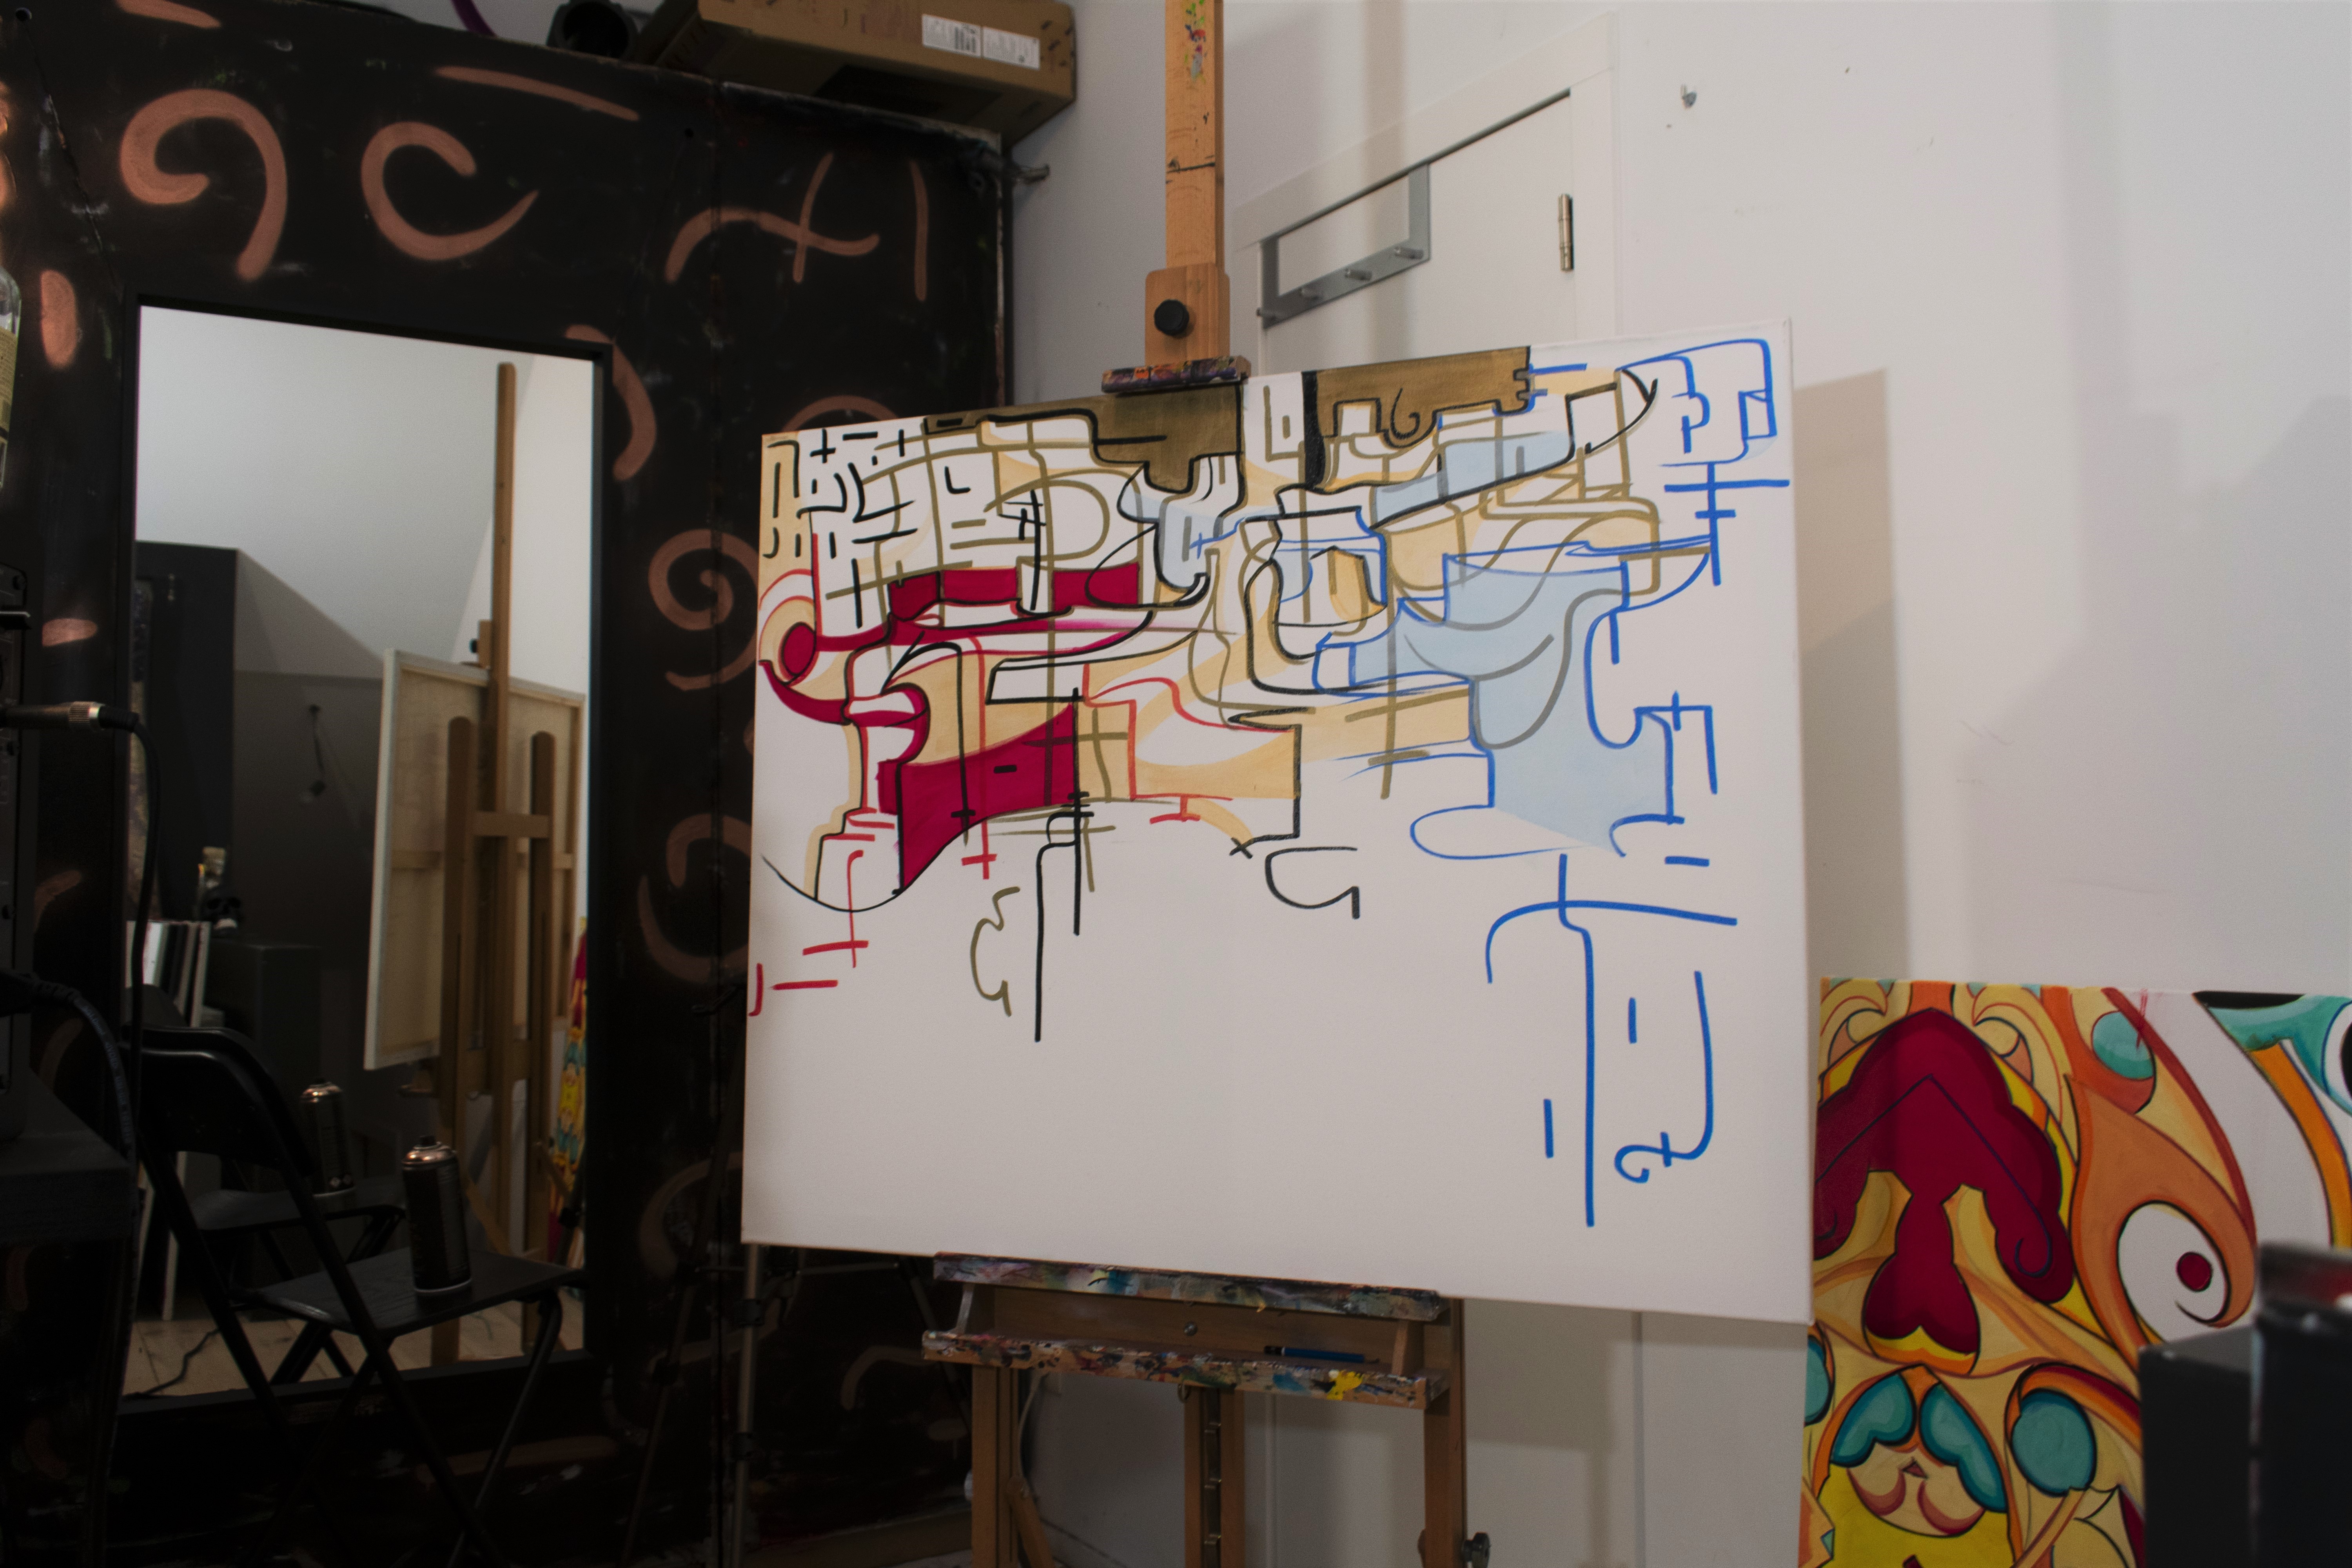
Brecht, Corbeel, illustration, art, work, photography, outside, inside, light, composition, national, nature, color, colour, design, popular, tree, france, belgium, germany, italy, brussels, Brecht Corbeel, decoration, props, concept art, photbashing, reference, blog, people, panda, text, wall, font, visual arts, graphics, room, architecture, drawing, street art, calligraphy, space